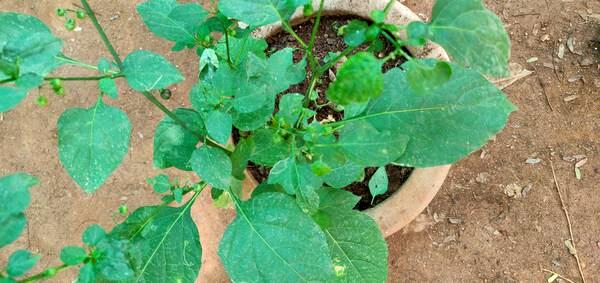
Plant: Ganike